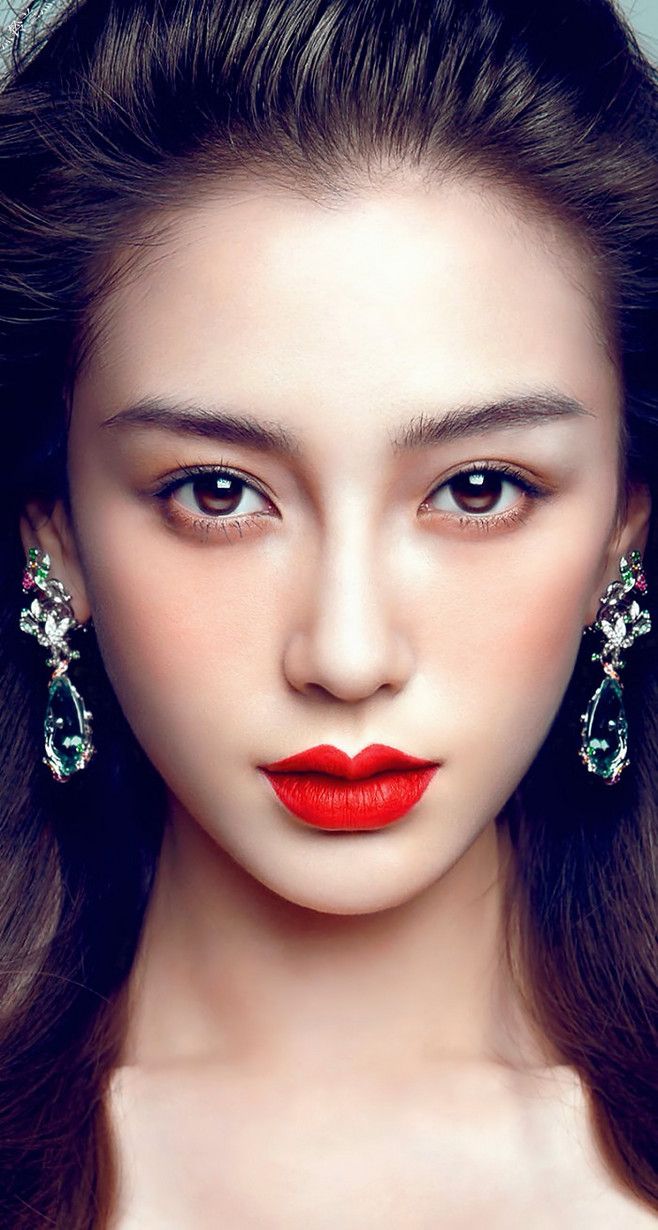
Gender: women